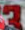
Number: 3